A forza di sberle

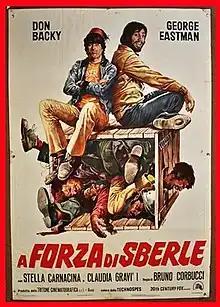

A forza di sberle is a 1974 action comedy film directed by Bruno Corbucci. The original Italian version is considered lost, however Turkish dubbed version has been preserved.